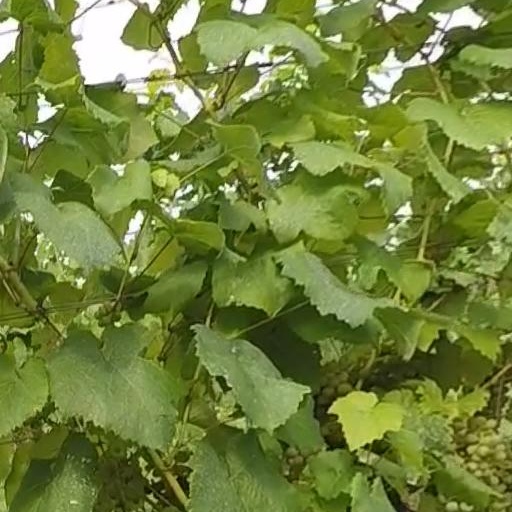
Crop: grape